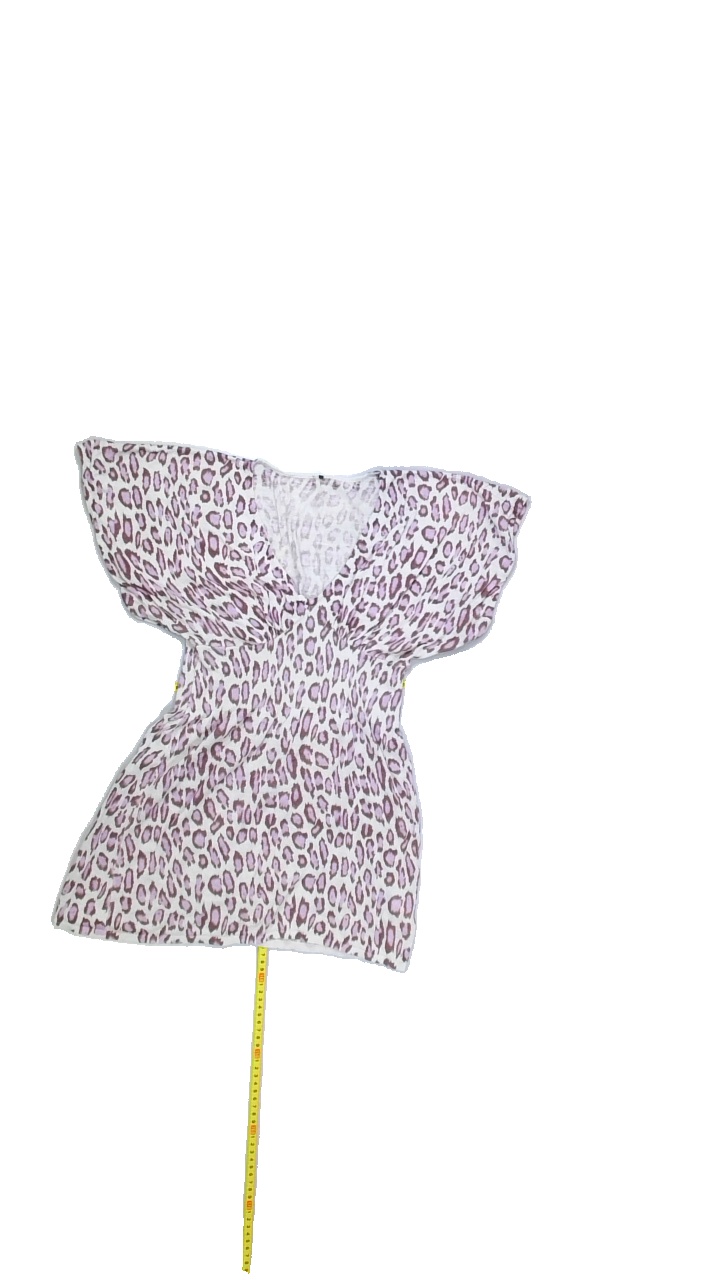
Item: Shirt (Ladies)
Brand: Not Applicable
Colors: Multicolor, Brown, Purple, Blue
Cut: Regular, V-collar
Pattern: Animal print
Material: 60%linen 40%viscose
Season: All
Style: No trend
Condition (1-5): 3
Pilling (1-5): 4
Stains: No
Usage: Export
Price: <50